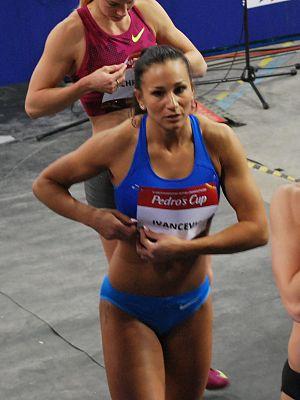
Andrea Ivančević est une athlète croate, spécialiste du 100 mètres haies.